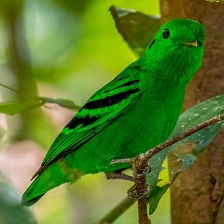
Species: GREEN BROADBILL
Scientific name: CALYPTOMENA VIRIDIS